Hurricane Bonnie (1998)

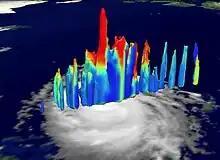
A hot tower associated with Hurricane Bonnie

As the storm moved offshore, outer rain bands affected the Maryland coast with gusts of up to at Ocean City, and waves of . No damage was reported. Light rainfall was also reported northward into Delaware and New Jersey. In addition, up to of precipitation extended into New York. A person was caught in rip currents and drowned near Rehoboth Beach, Delaware. Along the coast of New Jersey, Bonnie produced strong waves and rip currents, resulting in hundreds of water rescues and eight injuries. The storm was at its closest position to the state on August 28, as it passed to the east of Atlantic City, although the rough surf began several days prior, on August 23. Numerous beaches were closed, and swimming was banned in several communities, as well. The state also reported moderate wind gusts, generally peaking at . Only minor beach erosion occurred. At Point Pleasant Beach, New Jersey, there were reports of a drowning in the rough seas caused by the storm; however, the man was later spotted onshore with his fiance, and the two were charged with filing a false police report.